Exeter Central railway station

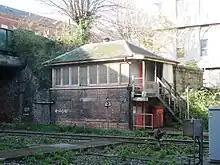
Exeter Central B signal box was in use from 1925 to 1970

Exeter Central is served by hourly trains on the West of England line operated by South Western Railway from London Waterloo station to .